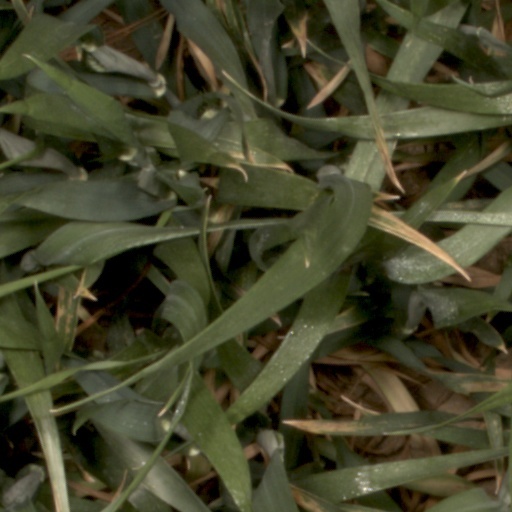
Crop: wheat